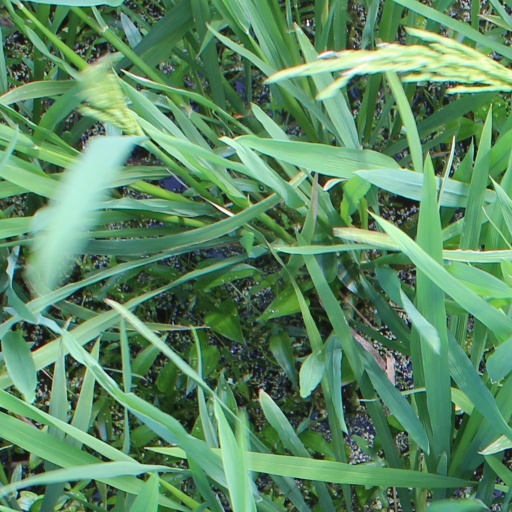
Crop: rice